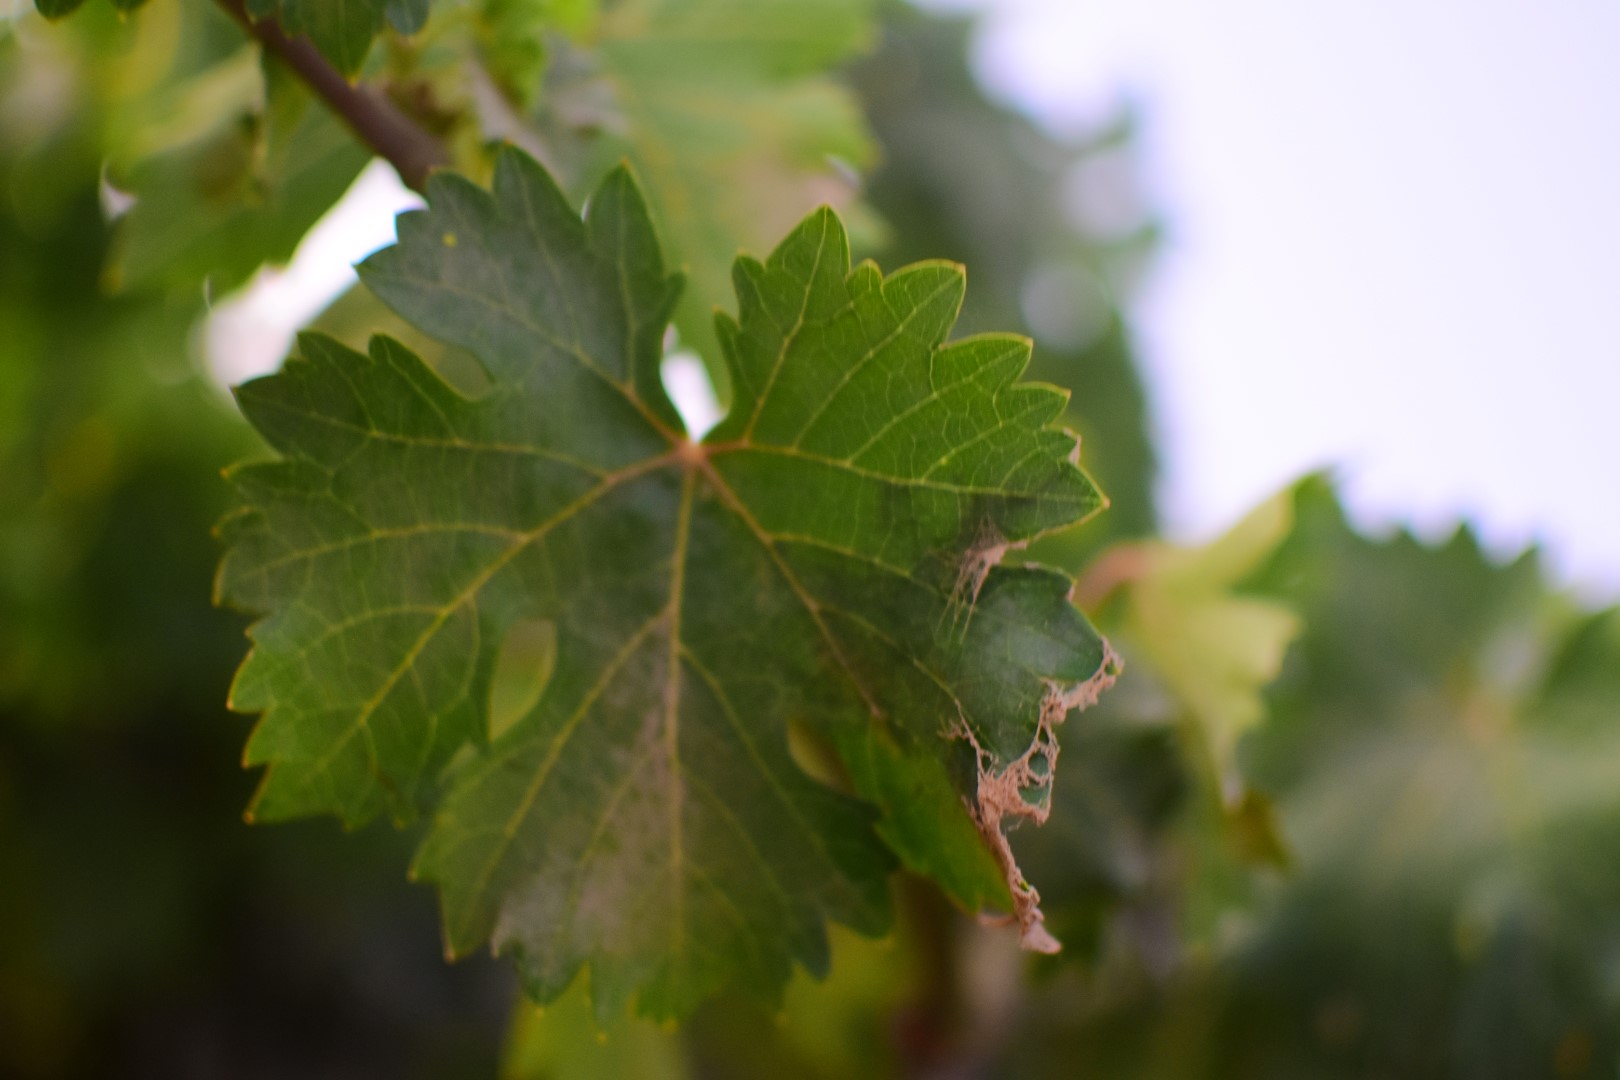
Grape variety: Aswud Balad